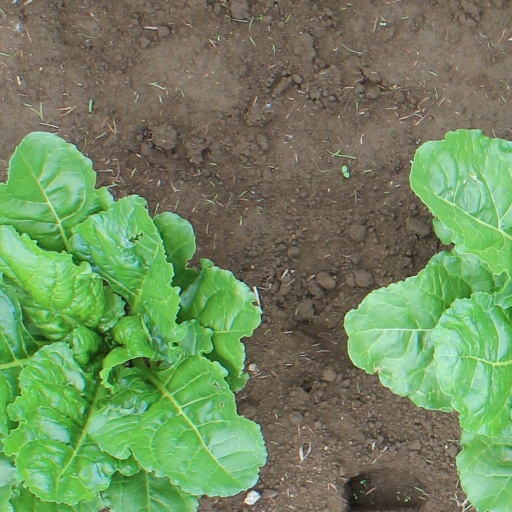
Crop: sugar beet